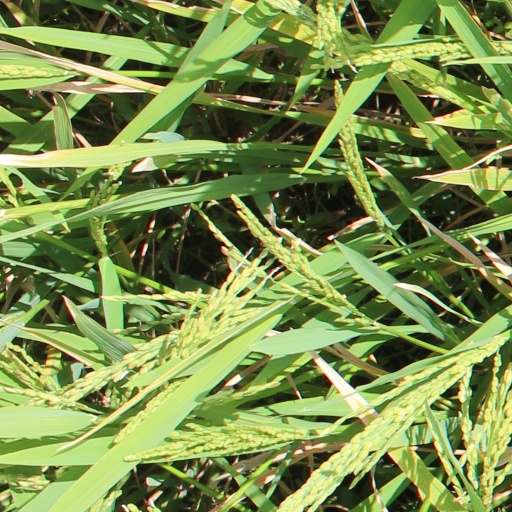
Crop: rice